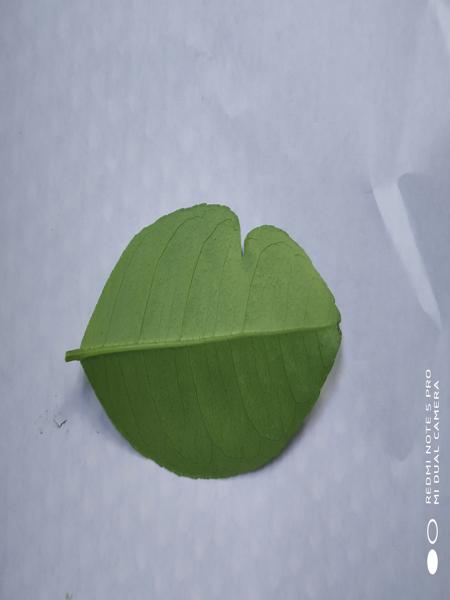
Plant: Citron lime (herelikai)